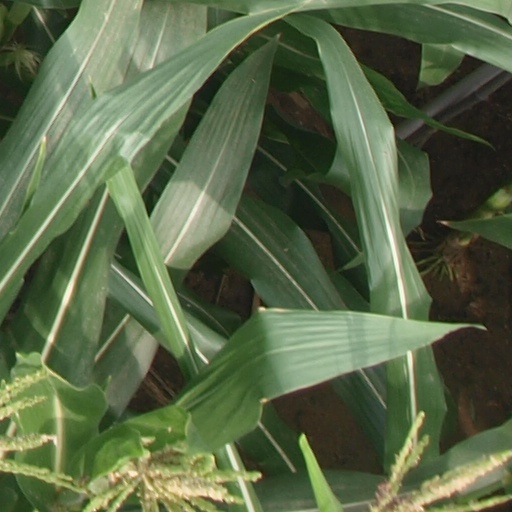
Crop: maize; corn